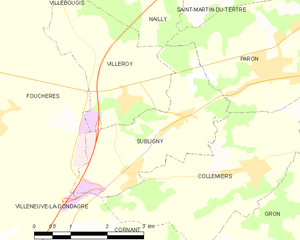
Carte des communes françaises Subligny